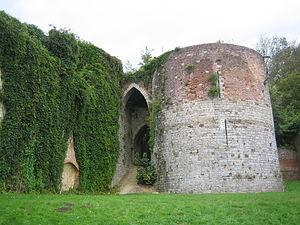
Montreuil est une commune française située dans le département du Pas-de-Calais en région Hauts-de-France.
La Citadelle de Montreuil est une citadelle royale pré-Vauban du XVIᵉ siècle située à Montreuil dans le département du Pas-de-Calais. Elle est construite sur les bases d'un château royal médiéval et classée monument historique en 1926.